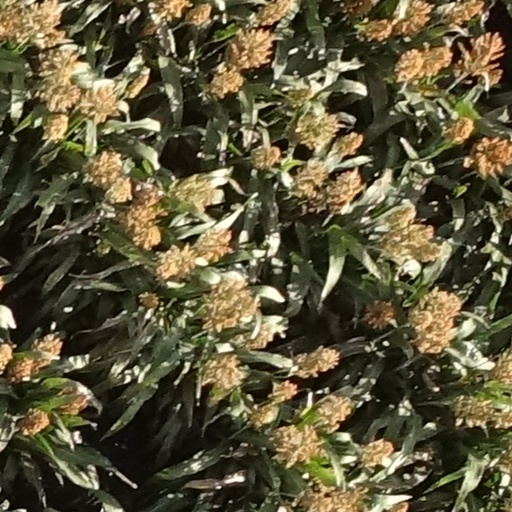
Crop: sorghum